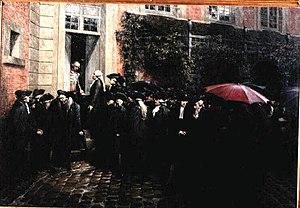
Les députés du Tiers-État attendent sous la pluie devant l'hôtel des Menus Plaisirs.Italiano: I deputati del Terzo Stato attendono di entrare all'Hotel des Menus-Plaisirs, Versailles, dove si tengono le riunioni degli Stati Generali.
Louis XVI, né le 23 août 1754 à Versailles et mort guillotiné le 21 janvier 1793 à Paris, est roi de France et de Navarre du 10 mai 1774 au 6 novembre 1789, puis roi des Français jusqu’au 21 septembre 1792. Il est le dernier roi de France de la période dite de l'Ancien Régime.
L’hôtel des Menus Plaisirs est situé 22 avenue de Paris à Versailles.
Cet article recense les monuments historiques de Versailles, en France.